Nishijapon

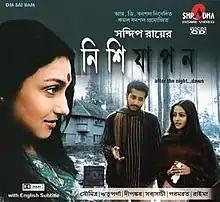

Nishijapon (After the Night... Dawn) (2005) is a Bengali film directed by Sandip Ray, based on a novel of the same name by Narayan Gangopadhyay.